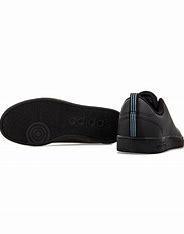
Brand: adidas
Model: neo Adidas NEO Advantage